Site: brandenburg
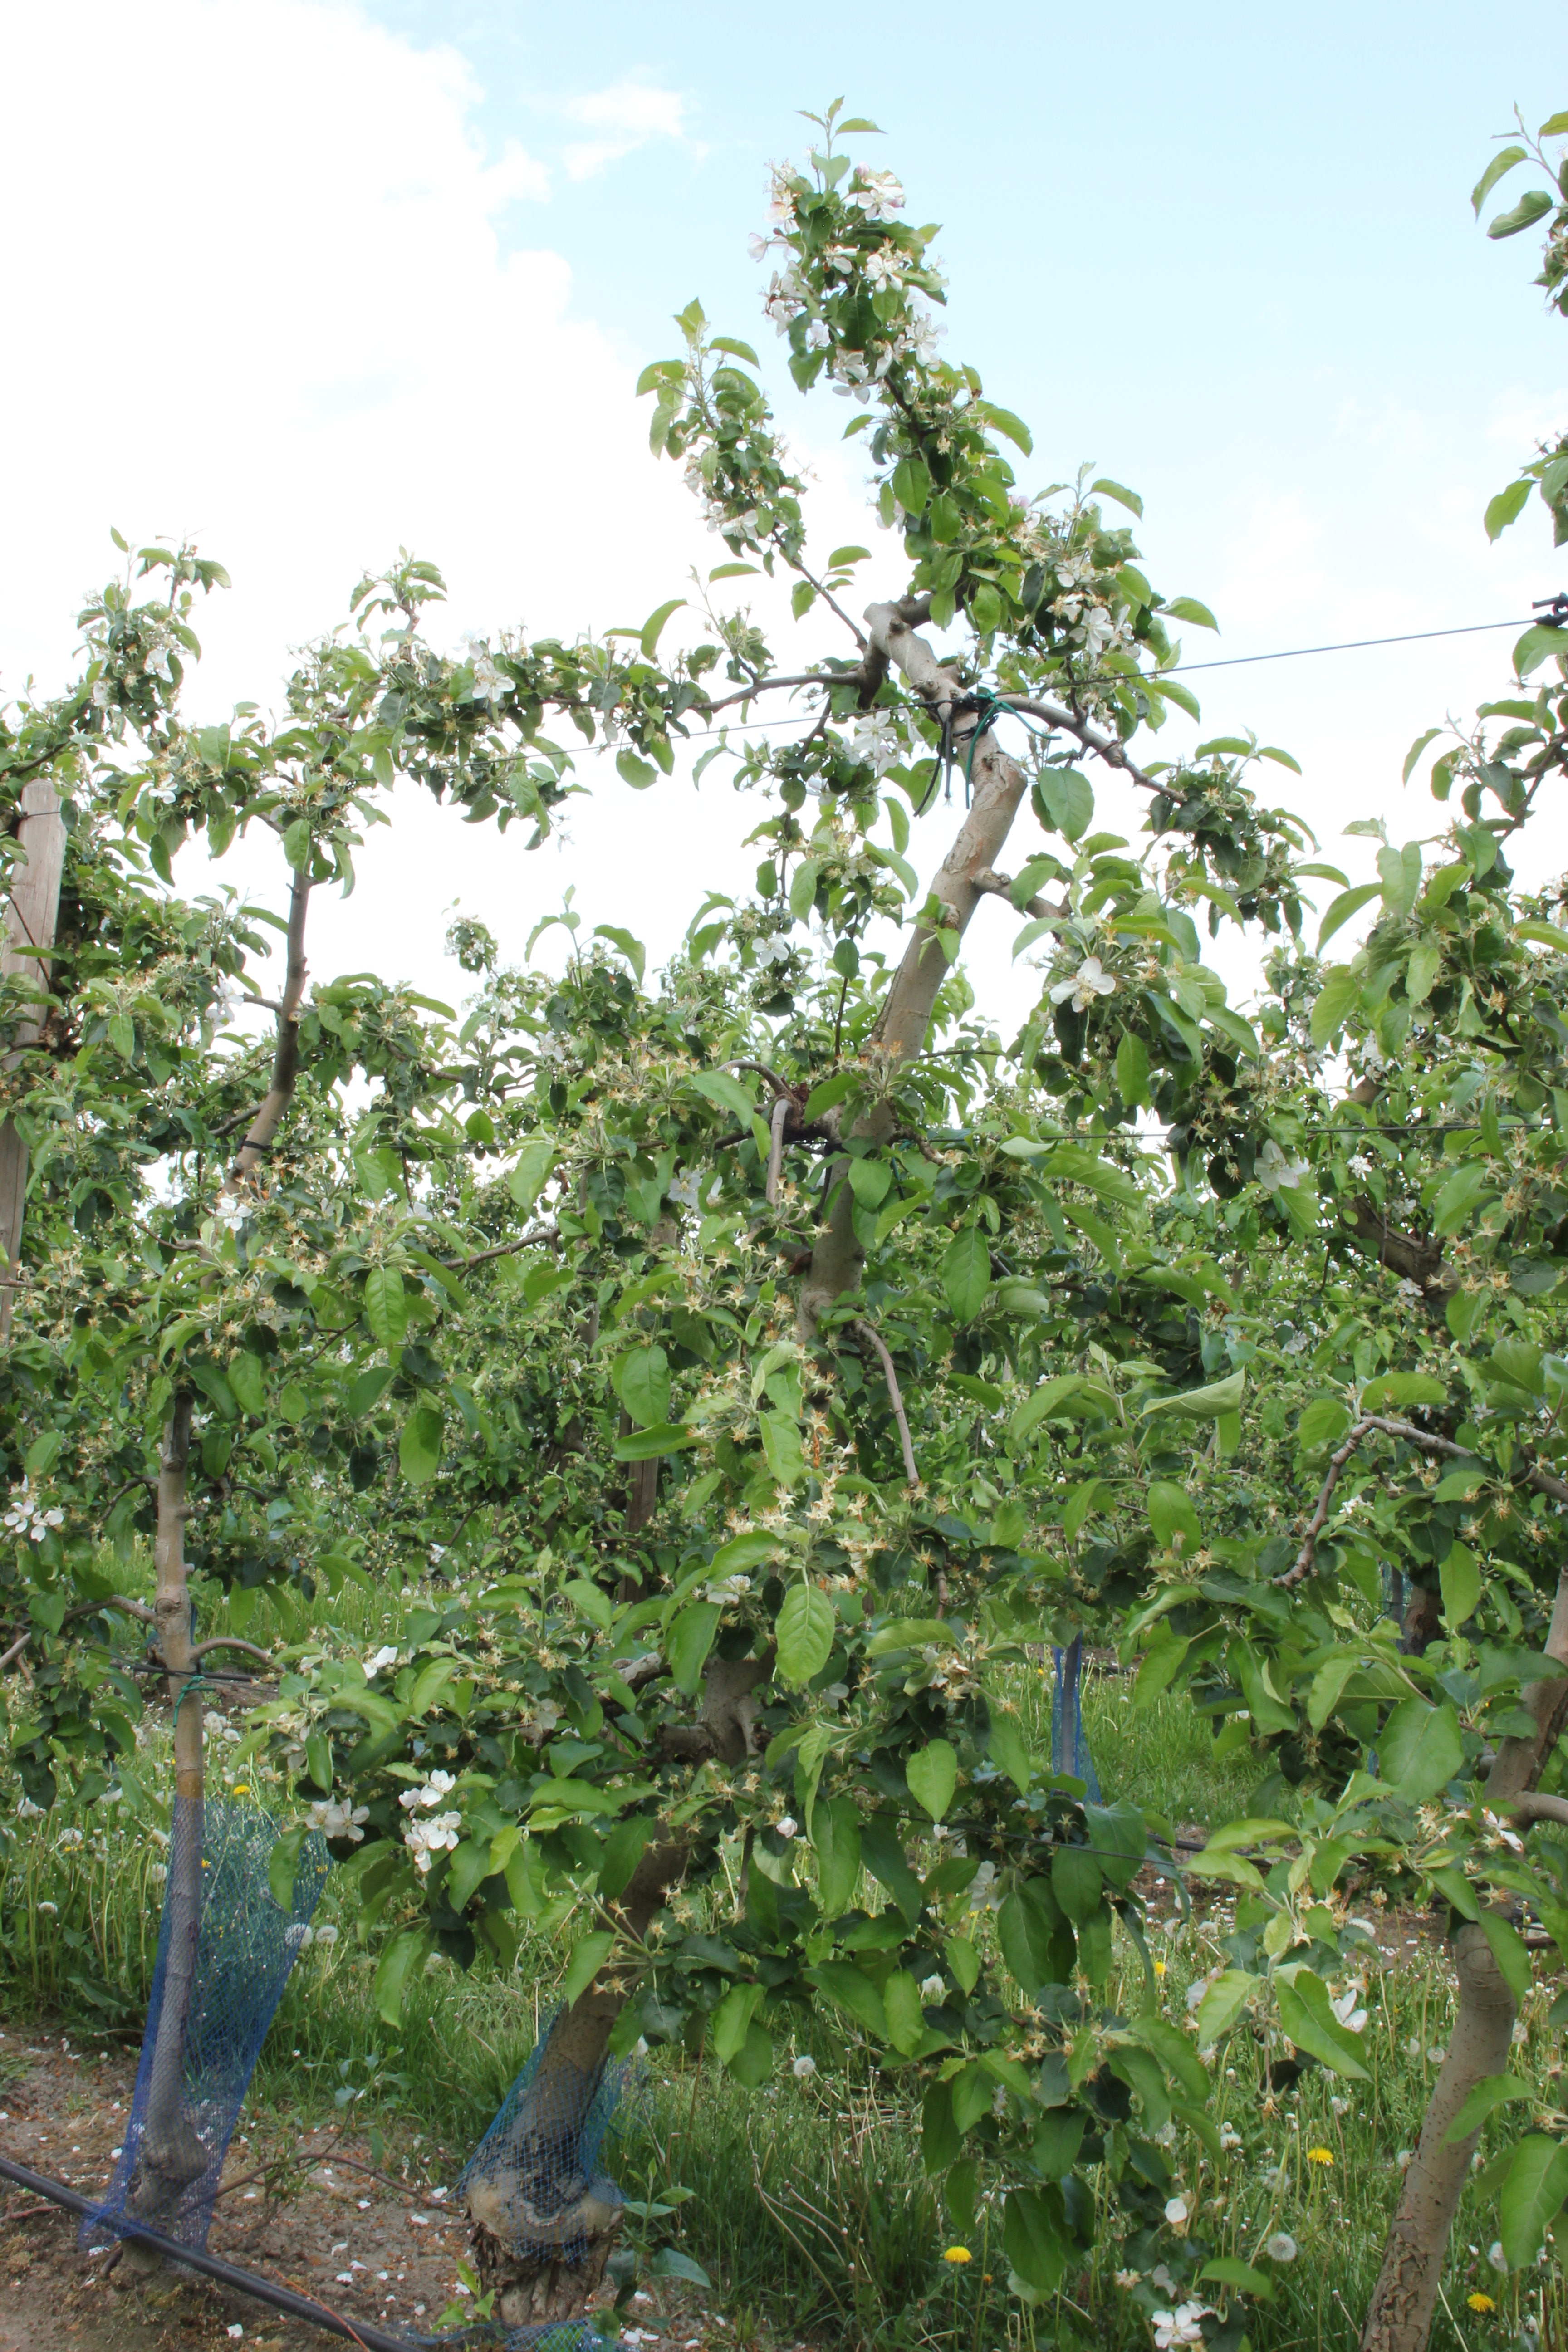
Growth stage (BBCH 67): Flowering